Austentatious

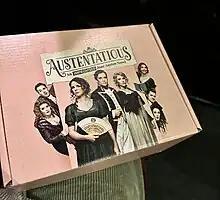
A gift box given to VIP seating at the Arts Theatre containing Austentatious merchandise and memorabilia.

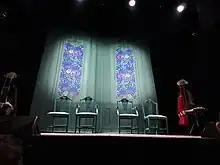
The Austentatious stage pre-performance in June 2023, showing the regal backdrop and wooden chairs.

Austentatious was performed at the Queen's Reading Room Festival at Hampton Court Palace on 11 June 2023. Queen Camilla herself chose the title of "Persuasion and an Odd Occasion" for the performance.